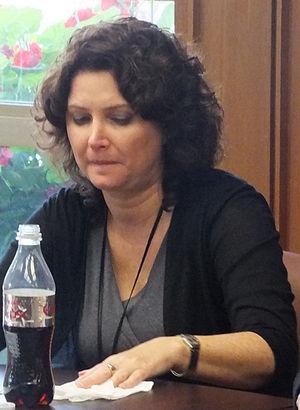
Cette liste présente les 120 membres de la 19ᵉ législature de la Knesset d'Israël au moment de leur élection le 22 janvier 2013 lors des Élections législatives israéliennes de 2013. Elle présente les élus par partis.